Attagenini

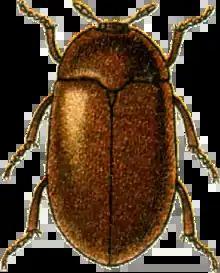
"Novelsis uteana"

Attagenini is a tribe of carpet beetles in the family Dermestidae. There are at least 4 genera and 20 described species in Attagenini. Attagenini was previously considered a subfamily of Dermestidae called Attageninae, but was reduced in rank to tribe in 2003.